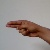
The image shows a hand gesture representing the letter 'H' in Indian Sign Language.